Tomás Fernández de Medrano

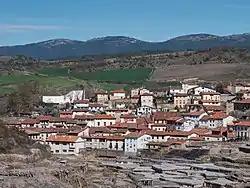
Village of Salinas de Añana, La Rioja

The Most Reverend Tomás Fernández de Medrano was the patron of the Monastery of San Juan de Acre (Saint John of Acre) in the village of Salinas de Añana. Ecclesiastical patronage, notably unknown to historiography, was one of the greatest demonstrations of supremacy and distinction that the nobility of the time could exercise. The appropriation of patronage afterwards was not as common. María Ramírez de Medrano, Lady of Fuenmayor (another lordship linked to the Battle of Clavijo), founded the hospital, commandery, and convent of San Juan de Acre in Navarrete in 1185. She is an example of early ecclesiastical patronage and land donations by nobility within the Sovereign Order of Saint John in the early 12th century.